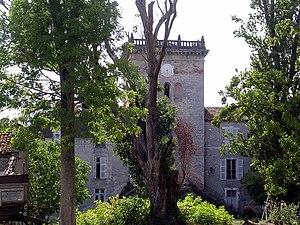
Château de Cauna, dans le département français des Landes
Cet article recense de manière non exhaustive les châteaux, maisons fortes, mottes castrales, situés dans le département français des Landes. Il est fait état des inscriptions et classements au titre des monuments historiques.
Cauna est une commune du sud-ouest de la France, située dans le département des Landes.